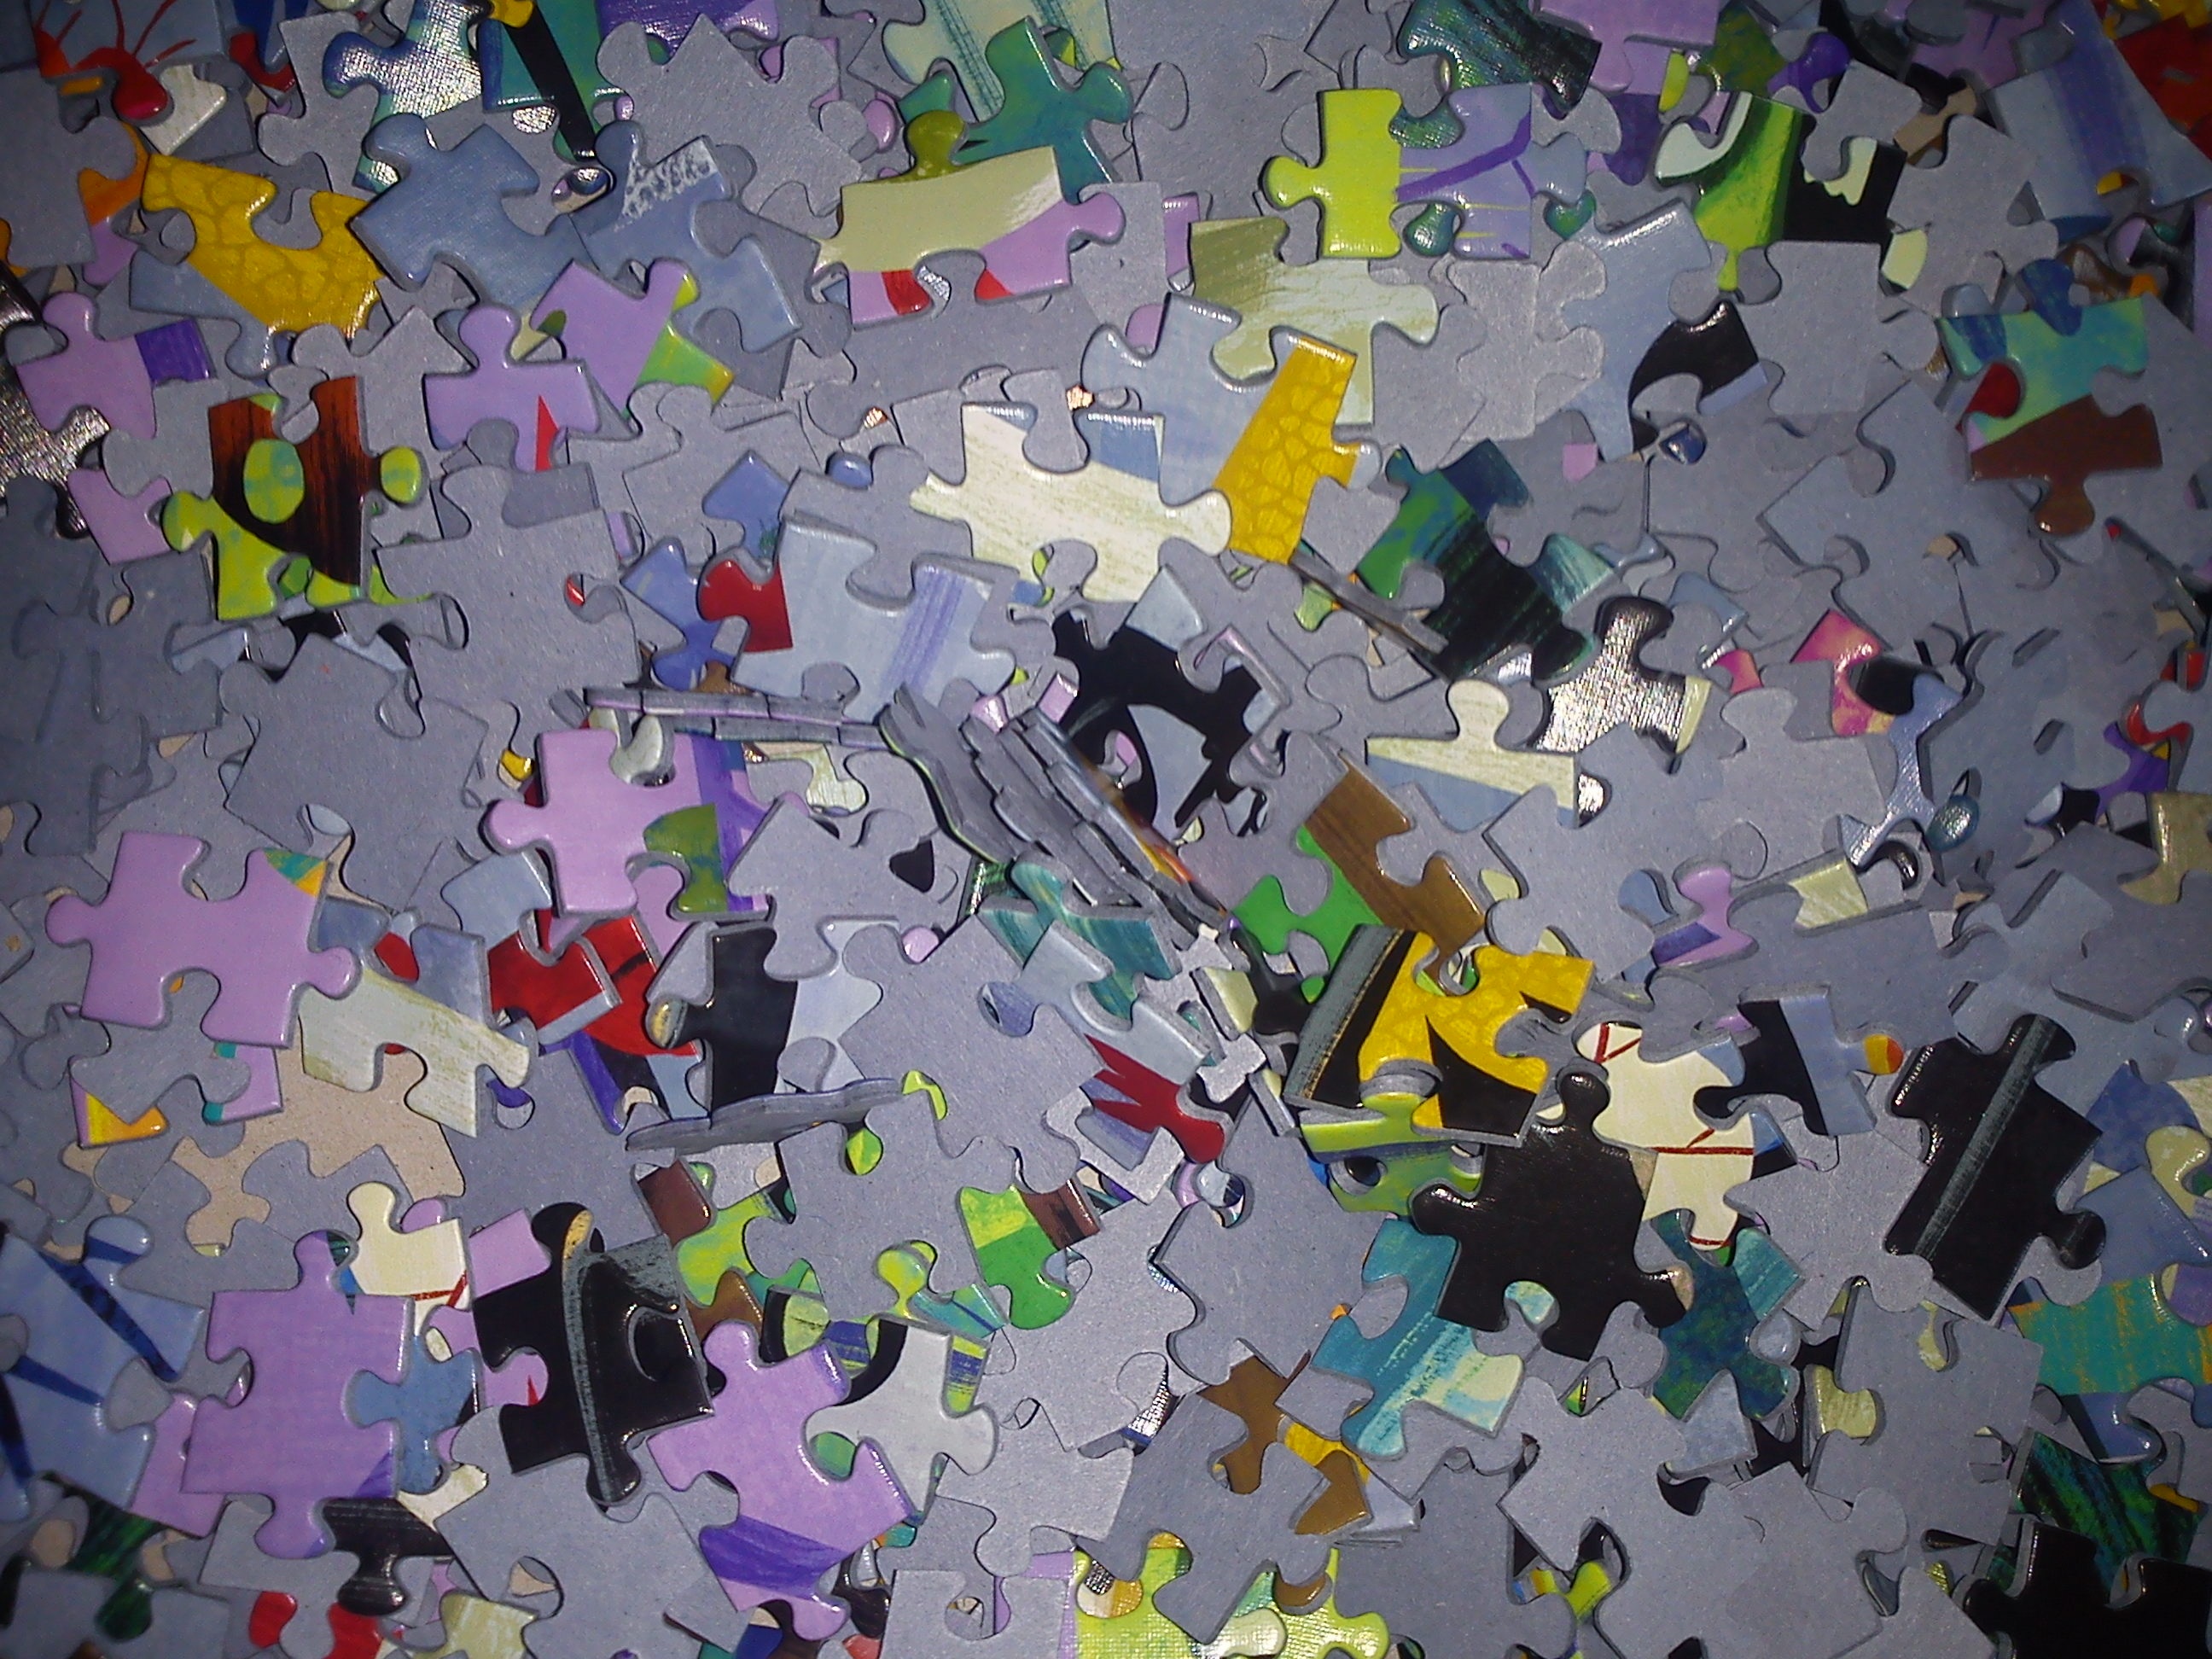
color, colorful, toy, painting, art, chaos, puzzle, mess, share, screenshot, pieces of the puzzle, child art